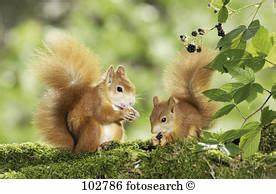
Label: scoiattolo